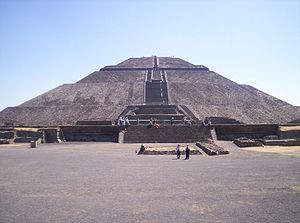
Teotihuacán
Solpyramiden set forfra
Teotihuacán var en præ-columbiansk storbystat og er i dag en kommune i delstaten Mexico i Mexico.